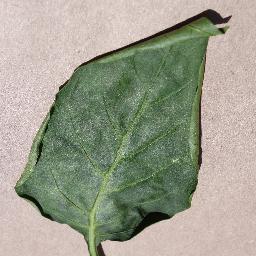
Label: Pepper,_bell___healthy